Rita (2009 Indian film)

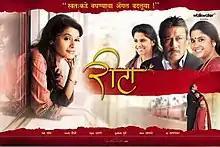
Official Poster

Rita (Marathi: रीटा) is a Marathi language film directed by Renuka Shahane starring Pallavi Joshi, Jakie Shroff, Renuka Shahane, Dr. Mohan Agashe, Tushar Dalvi, Suhasini Mule, Sai Tamhankar, Makarand Deshpande, Medha Jambotkar, Tucha Vaidya, Rajashree Nikam.